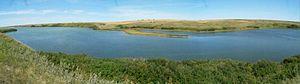
Les Lacs de Biggar sont une série de plusieurs lacs situés sur le territoire de la municipalité rurale de Biggar No. 347, dans la Saskatchewan, au Canada. Les trois lacs principaux sont Castlewood Lake, Biggar Trout Pond, et Coopers Lake.